Calleida

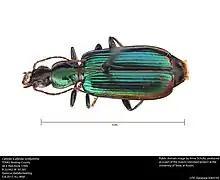
"Calleida viridipennis"

Calleida is a genus of beetles in the family Carabidae. The genus has more than 300 species.